Slang terms for money

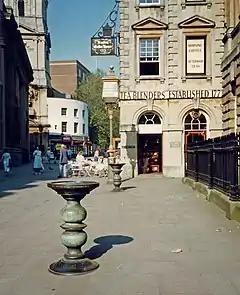
The Nails in Bristol, over which cash transactions were made

Ready money (i.e. cash) has been referred to in the United Kingdom as "dosh" since at least 1953; Brewer equates this term with "paying through the nose", "dosh" being a Russian-Jewish prefix referring to the nose, that is, paying in cash. The phrase "ready money" has also given rise to the far more popular "readies", though there is debate as to whether this is an obvious reference to the availability of the currency or the red and white colour of the British ten shilling Treasury note of 1914. The related term "cash on the nail" is said to refer to 17th century trading stands in Bristol and elsewhere, over which deals were done and cash changed hands. Another British term for money is "Brass" it is believed to have originated from the region’s scrap dealers looking for materials that were valuable, like brass. It’s related to the phrase “Where there's muck, there's brass.”